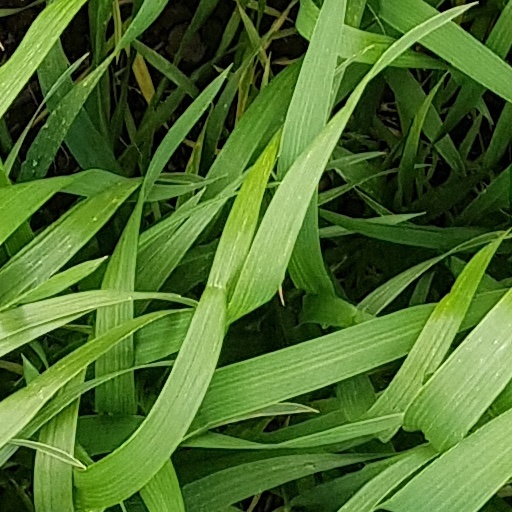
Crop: wheat